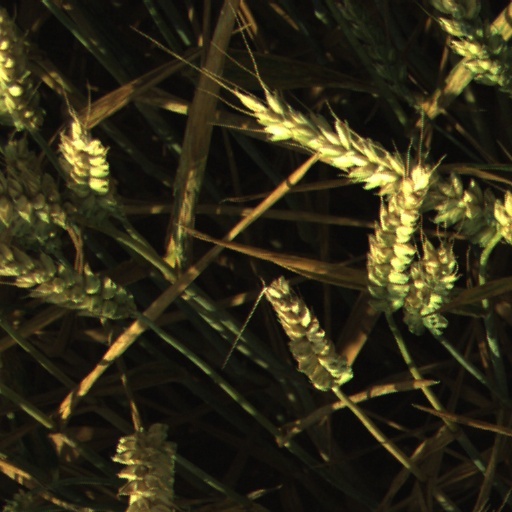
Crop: wheat